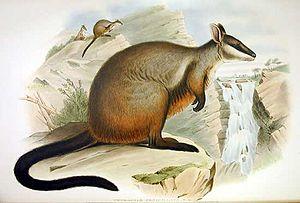
Petrogale penicillata est une espèce de marsupiaux de la famille des Macropodidés. Il habite les tas de roches et les falaises de la cordillère australienne depuis environ 100 km au nord-ouest de Brisbane jusqu'au nord du Victoria, dans une végétation allant de la forêt tropicale aux forêts sèches sclérophylles. Les populations ont sérieusement diminué dans le sud et l'ouest de son aire de répartition, mais il reste localement commun dans le nord de la Nouvelle-Galles du Sud et le sud du Queensland.